Kottiyoor Temple

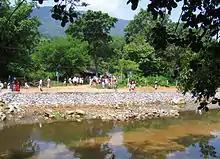
Going to Akkare Kottiyoor

The national highway passes through Kannur town. Mangalore and Mumbai can be accessed on the northern side and Cochin and Thiruvananthapuram can be accessed on the southern side. The road to the east of Iritty connects to Mysore and Bangalore. The nearest railway station is Kannur on Mangalore-Palakkad line. There are airports at Kannur, Thiruvananthapuram, Mangalore, Calicut and Cochin.